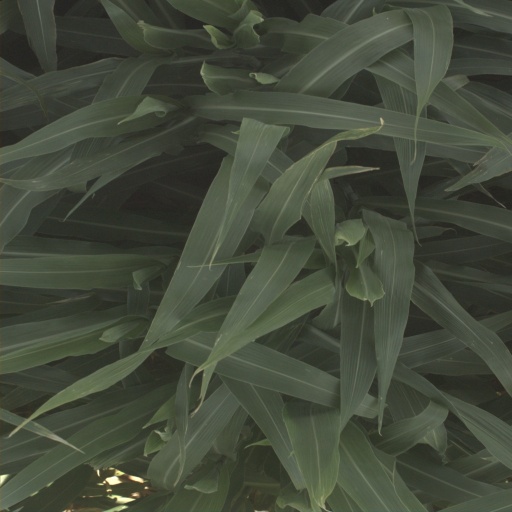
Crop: sorghum